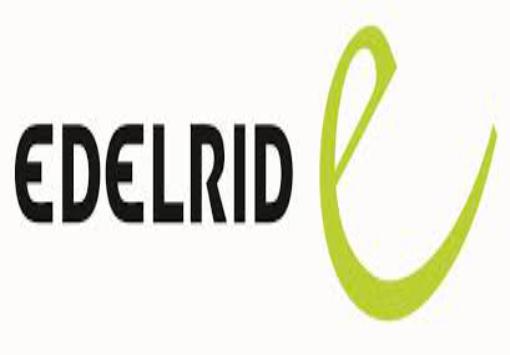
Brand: Edelrid
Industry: Sports